2019 Formula 2 Championship

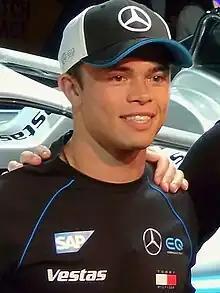
Nyck de Vries won the championship, driving for ART Grand Prix.

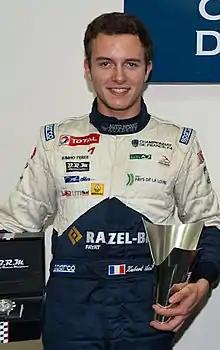
The season was overshadowed by the fatal accident suffered by Anthoine Hubert at Spa.

The 2019 FIA Formula 2 Championship was the fifty-third season of the second-tier of Formula One feeder championship and also third season under the moniker of FIA Formula 2 Championship, a motor racing championship for Formula 2 cars that is sanctioned by the Fédération Internationale de l'Automobile (FIA). It is an open-wheel racing category that serves as the second tier of formula racing in the FIA Global Pathway. The category was run in support of the 2019 FIA Formula 1 World Championship.